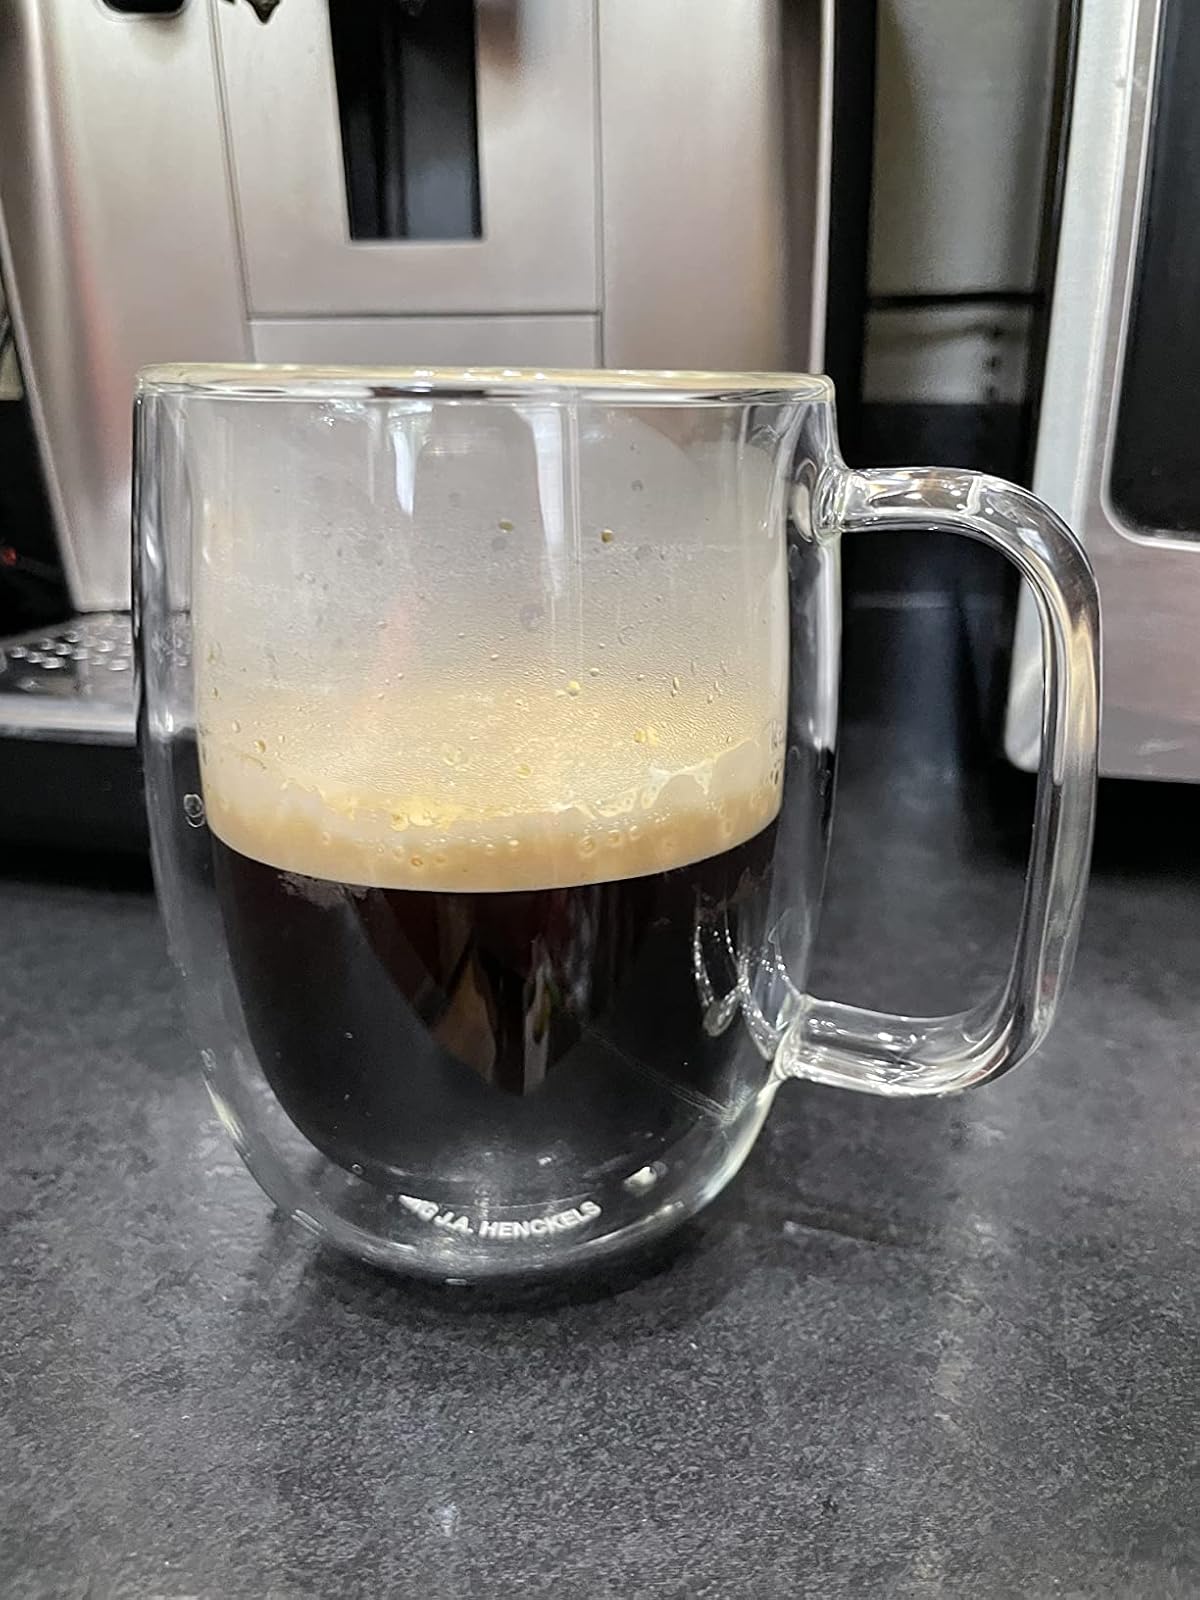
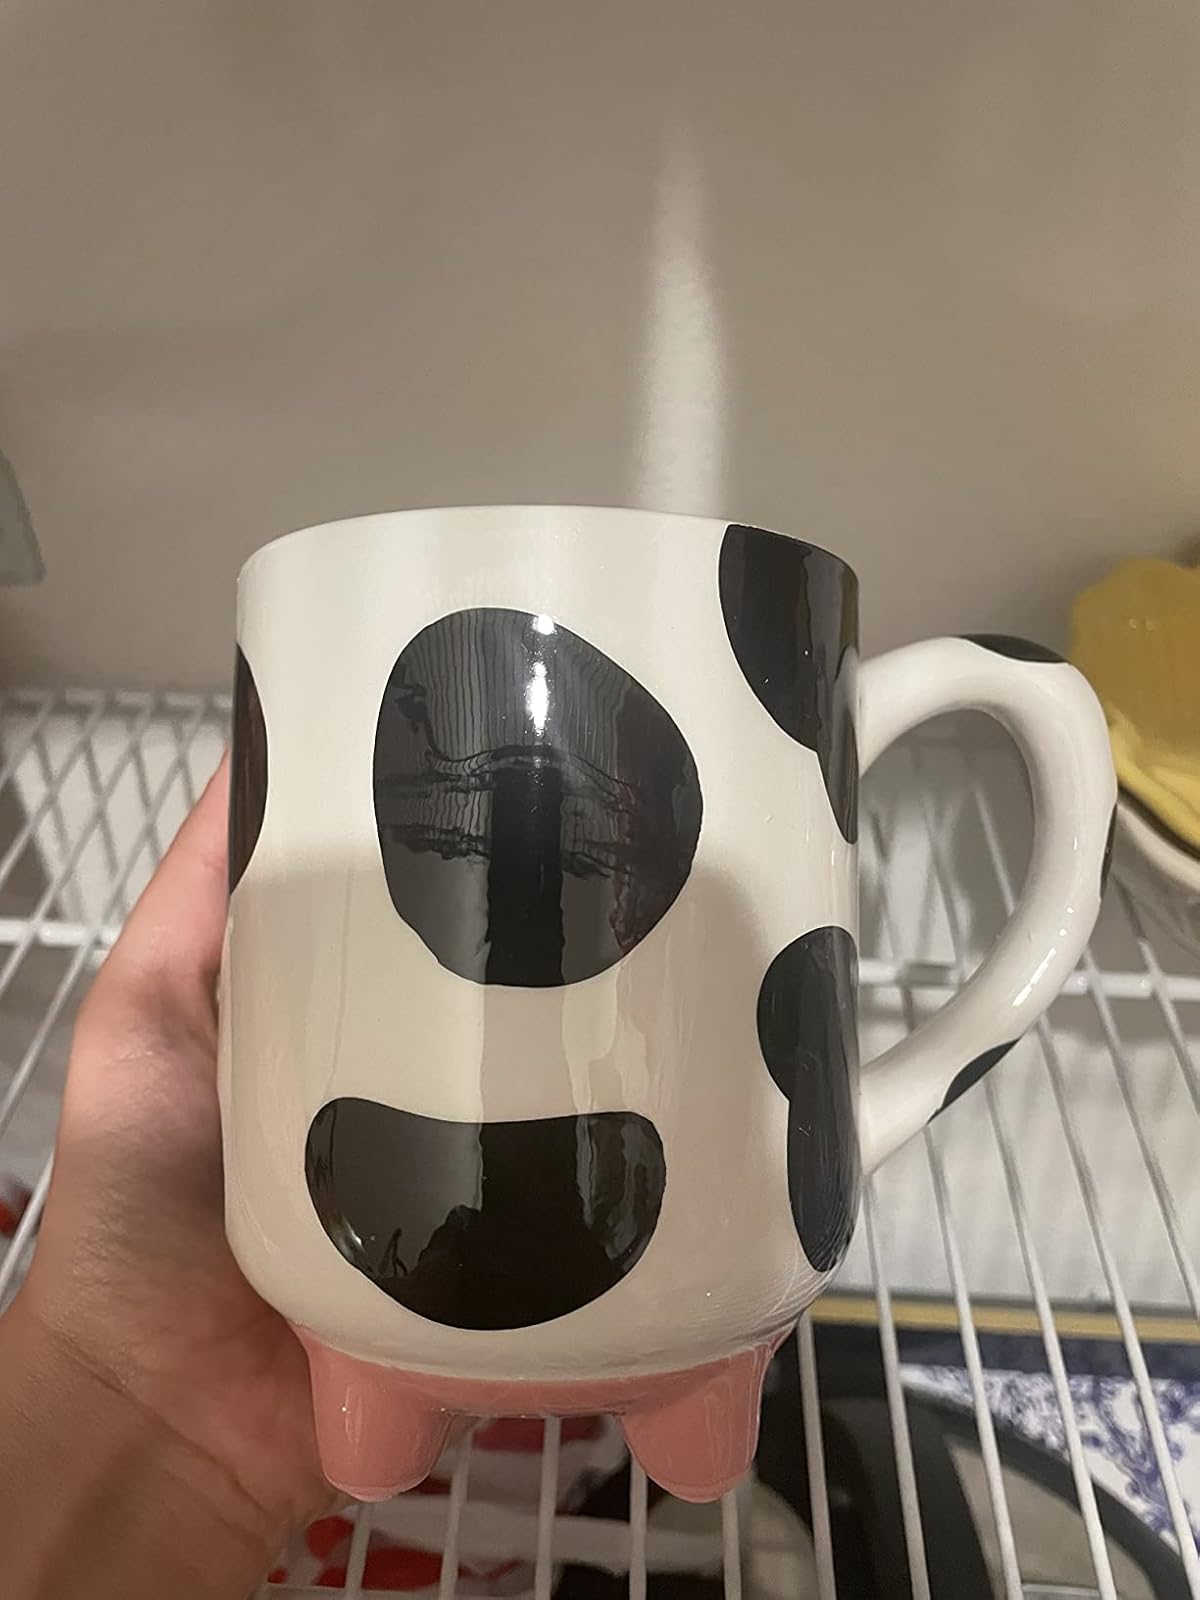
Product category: items_mug
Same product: no